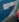
Number: 7